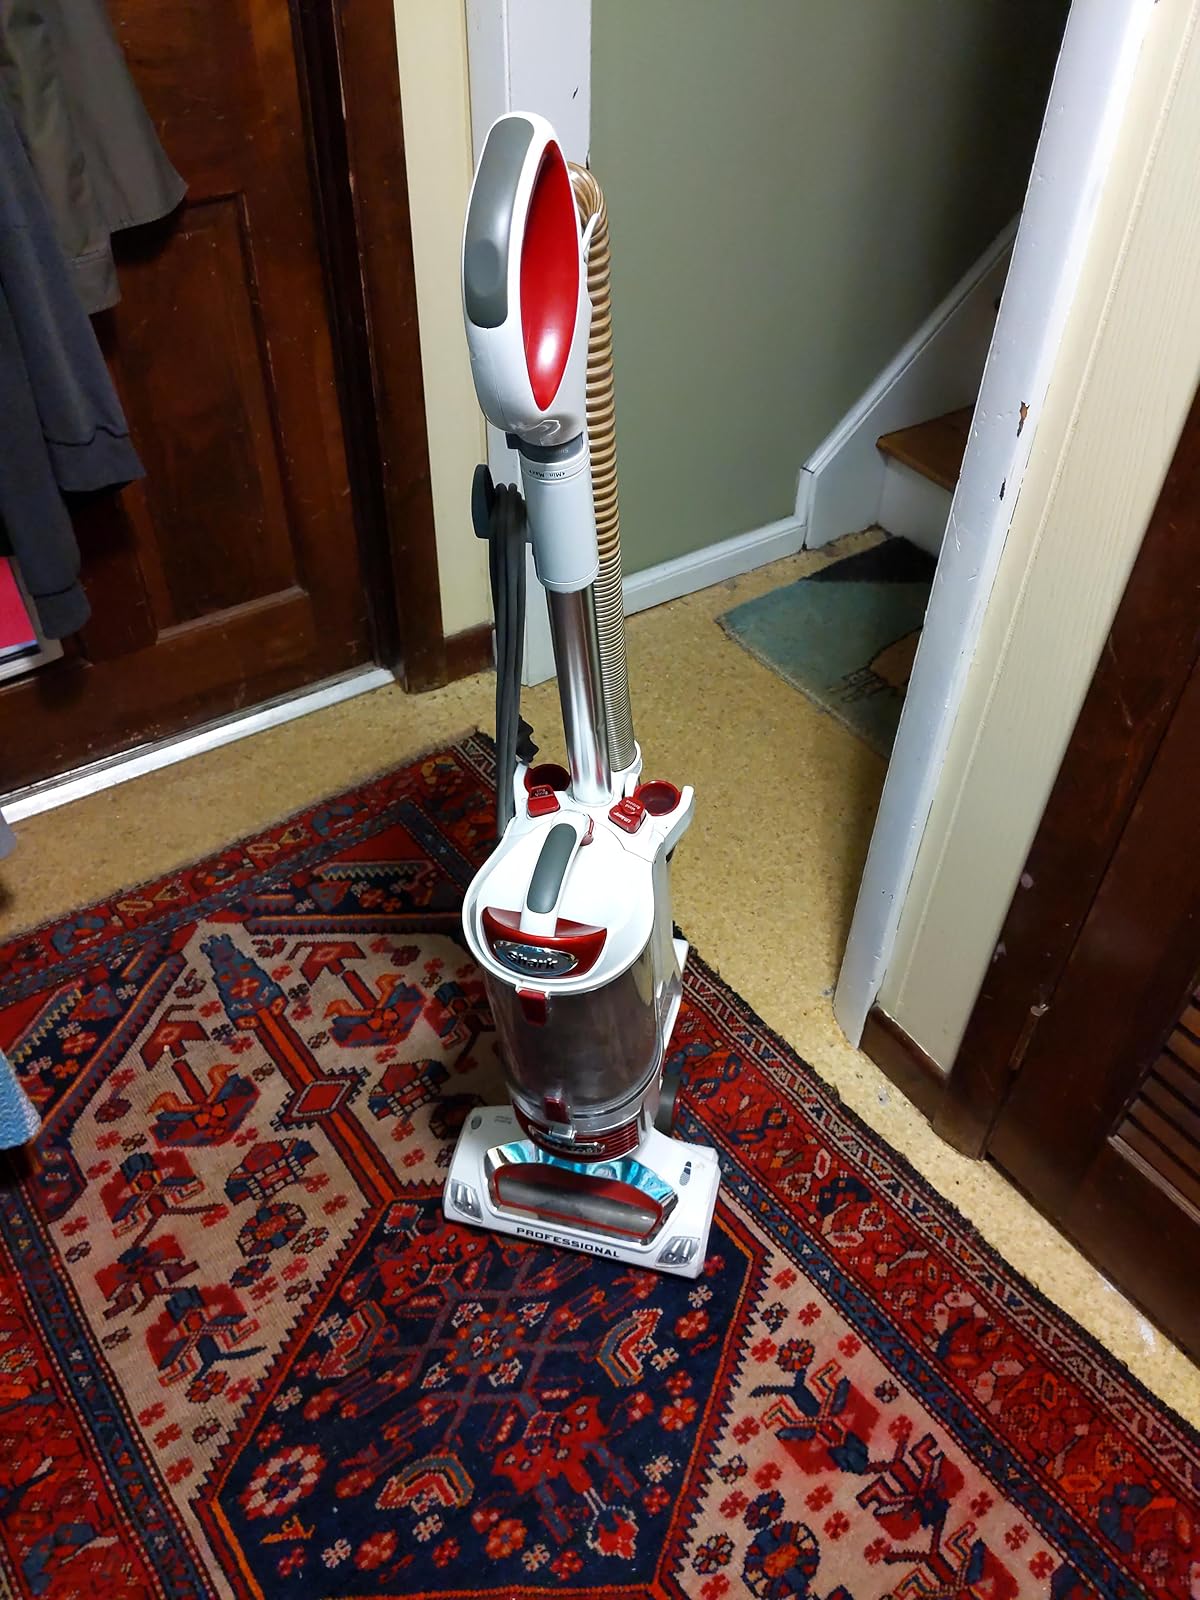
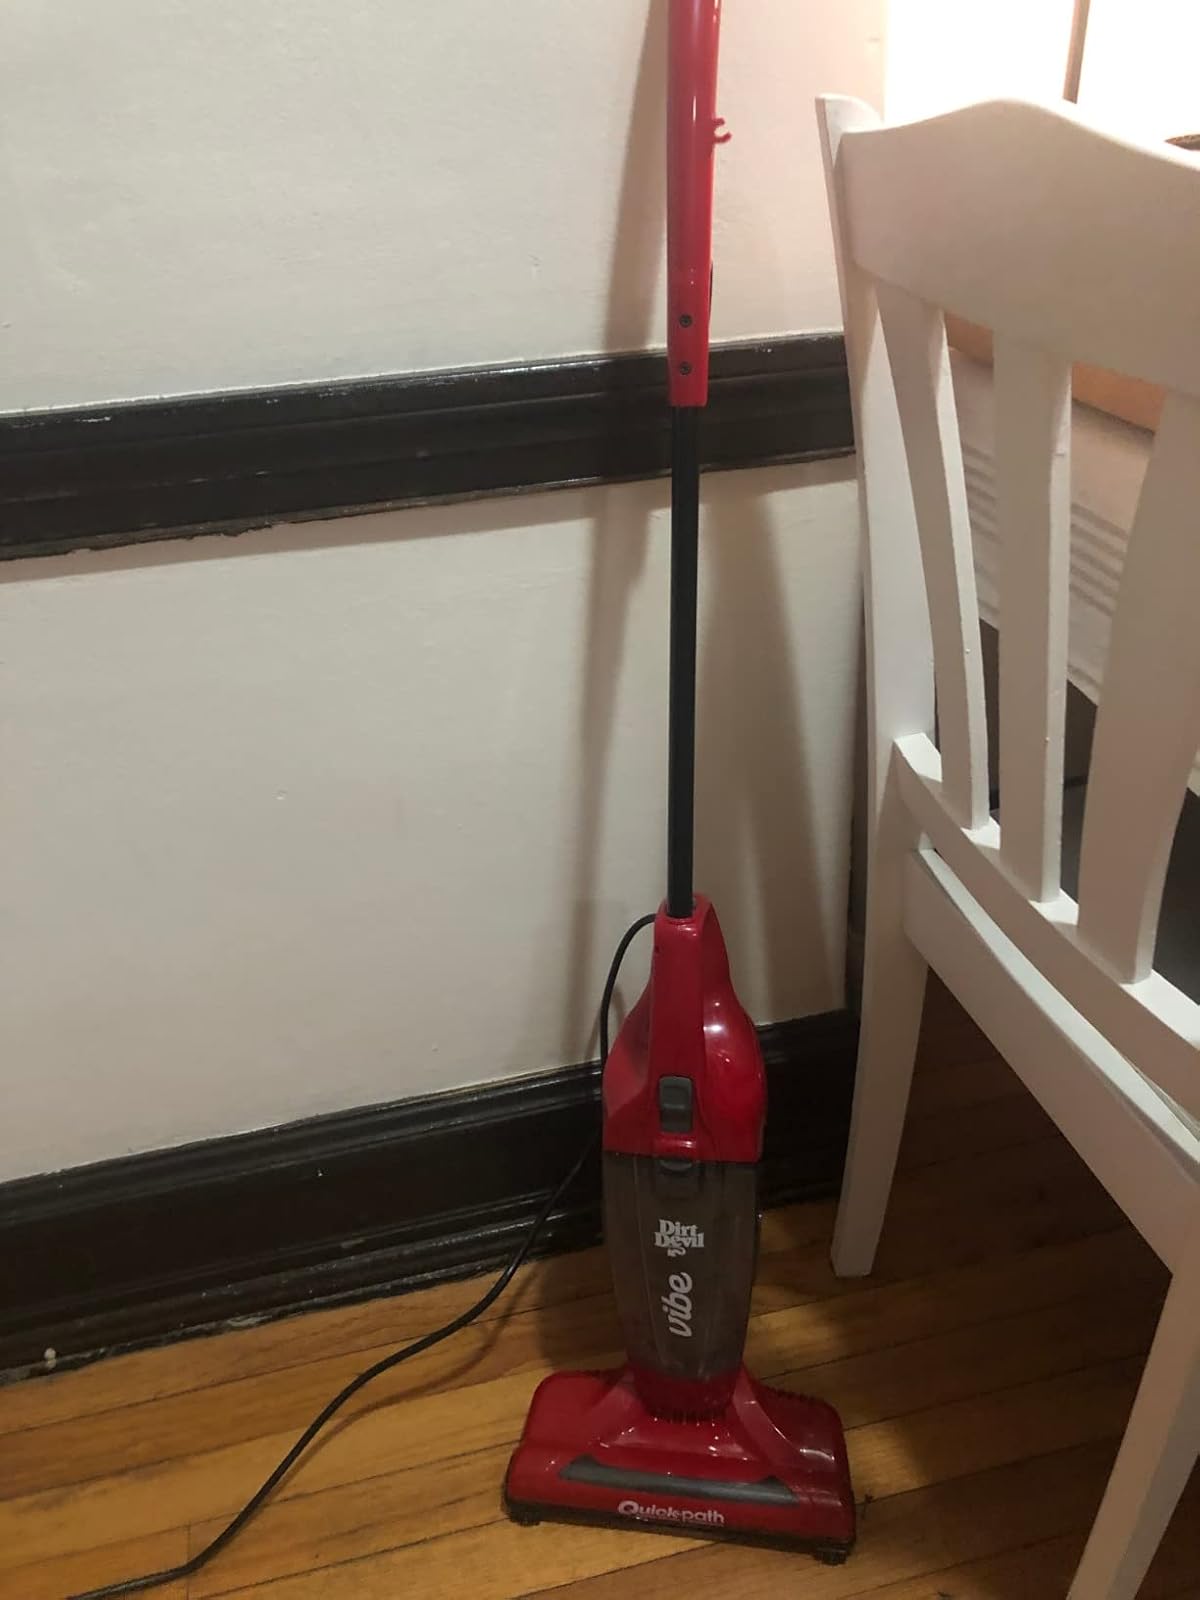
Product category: items_vacuum
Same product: no